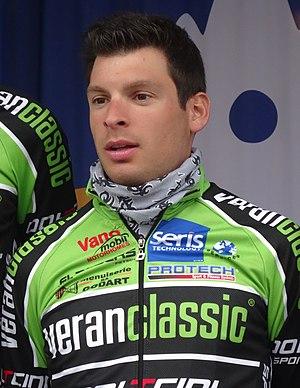
Reportage photographique réalisé le jeudi 8 mai 2014 au départ de la deuxième étape de l'édition 2014 des Quatre jours de Dunkerque à Hazebrouck, Nord, Nord-Pas-de-Calais, France. Depicted person: Sascha Weber Depicted team: Veranclassic-Doltcini
Sascha Weber, né le 23 février 1988 à Sarrebruck, est un coureur cycliste allemand spécialiste du cyclo-cross.
La saison 2014 de l'équipe cycliste Veranclassic-Doltcini est la quatrième de cette équipe.